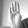
ASL letter: B